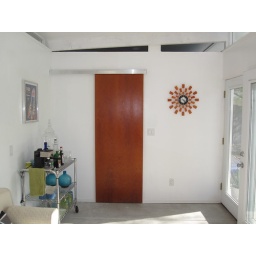
New barn door in pool house